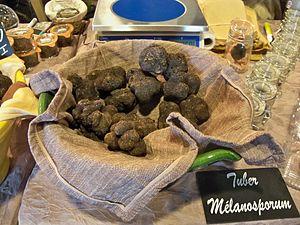
tuber melanosporum
La cuisine occitane est une cuisine diversifiée qui a des traits caractéristiques de la cuisine méditerranéenne, mais se différencie des cuisines catalane et italienne. En raison de la taille de l'Occitanie et la grande variété de ses terroirs, allant des Pyrénées aux Alpes, de la côte méditerranéenne au Massif central qu'elle englobe majoritairement, c'est une cuisine très variée mais, au-delà de la traditionnelle partition entre l'usage de la graisse de canard au sud ouest et de l'huile d'olive au sud-est, il existe un certain nombre de traits communs à l'ensemble de ce territoire et l'opposant parfois nettement au reste de la France.
La cuisine provençale est une cuisine traditionnelle qui allie une grande diversité de produits de Provence méditerranéenne. Elle est historiquement avant tout tributaire, dès le Moyen Âge, de la prise du pouvoir des comtes de Provence dans le royaume de Naples, après la bataille de Bénévent en 1266, puis de l'installation des papes à Avignon. Elle n'en a pas moins évolué au cours des siècles suivants, en particulier avec l'arrivée des produits comestibles du Nouveau Monde.
La cuisine comtadine et vauclusienne est avant tout tributaire, dès le XIVᵉ siècle de l'installation des papes à Avignon. Elle n'en a pas moins évolué au cours des siècles suivants, tout comme la cuisine provençale en particulier, avec l'arrivée des produits comestibles du Nouveau Monde.
Le marché aux truffes de Carpentras est l'un des plus importants marchés de France, tant par la quantité que par la qualité de ses truffes et le respect des normes. Il attire à la fois nombre de professionnels : restaurateurs, courtiers, négociants, conserveurs, etc. mais aussi des particuliers assurés d'y trouver sans peine la vraie Tuber melanosporum ou truffe noire. L'importance des transactions qui y sont faites tous des vendredis de la mi-novembre à la mi-mars, font que ses prix servent de référence aux autres marchés aux truffes.